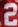
Number: 2